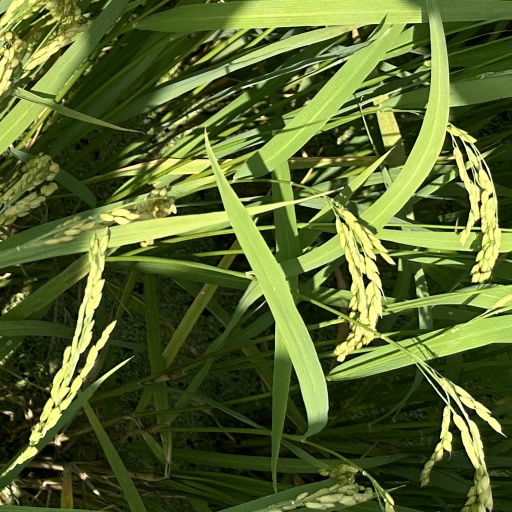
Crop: rice